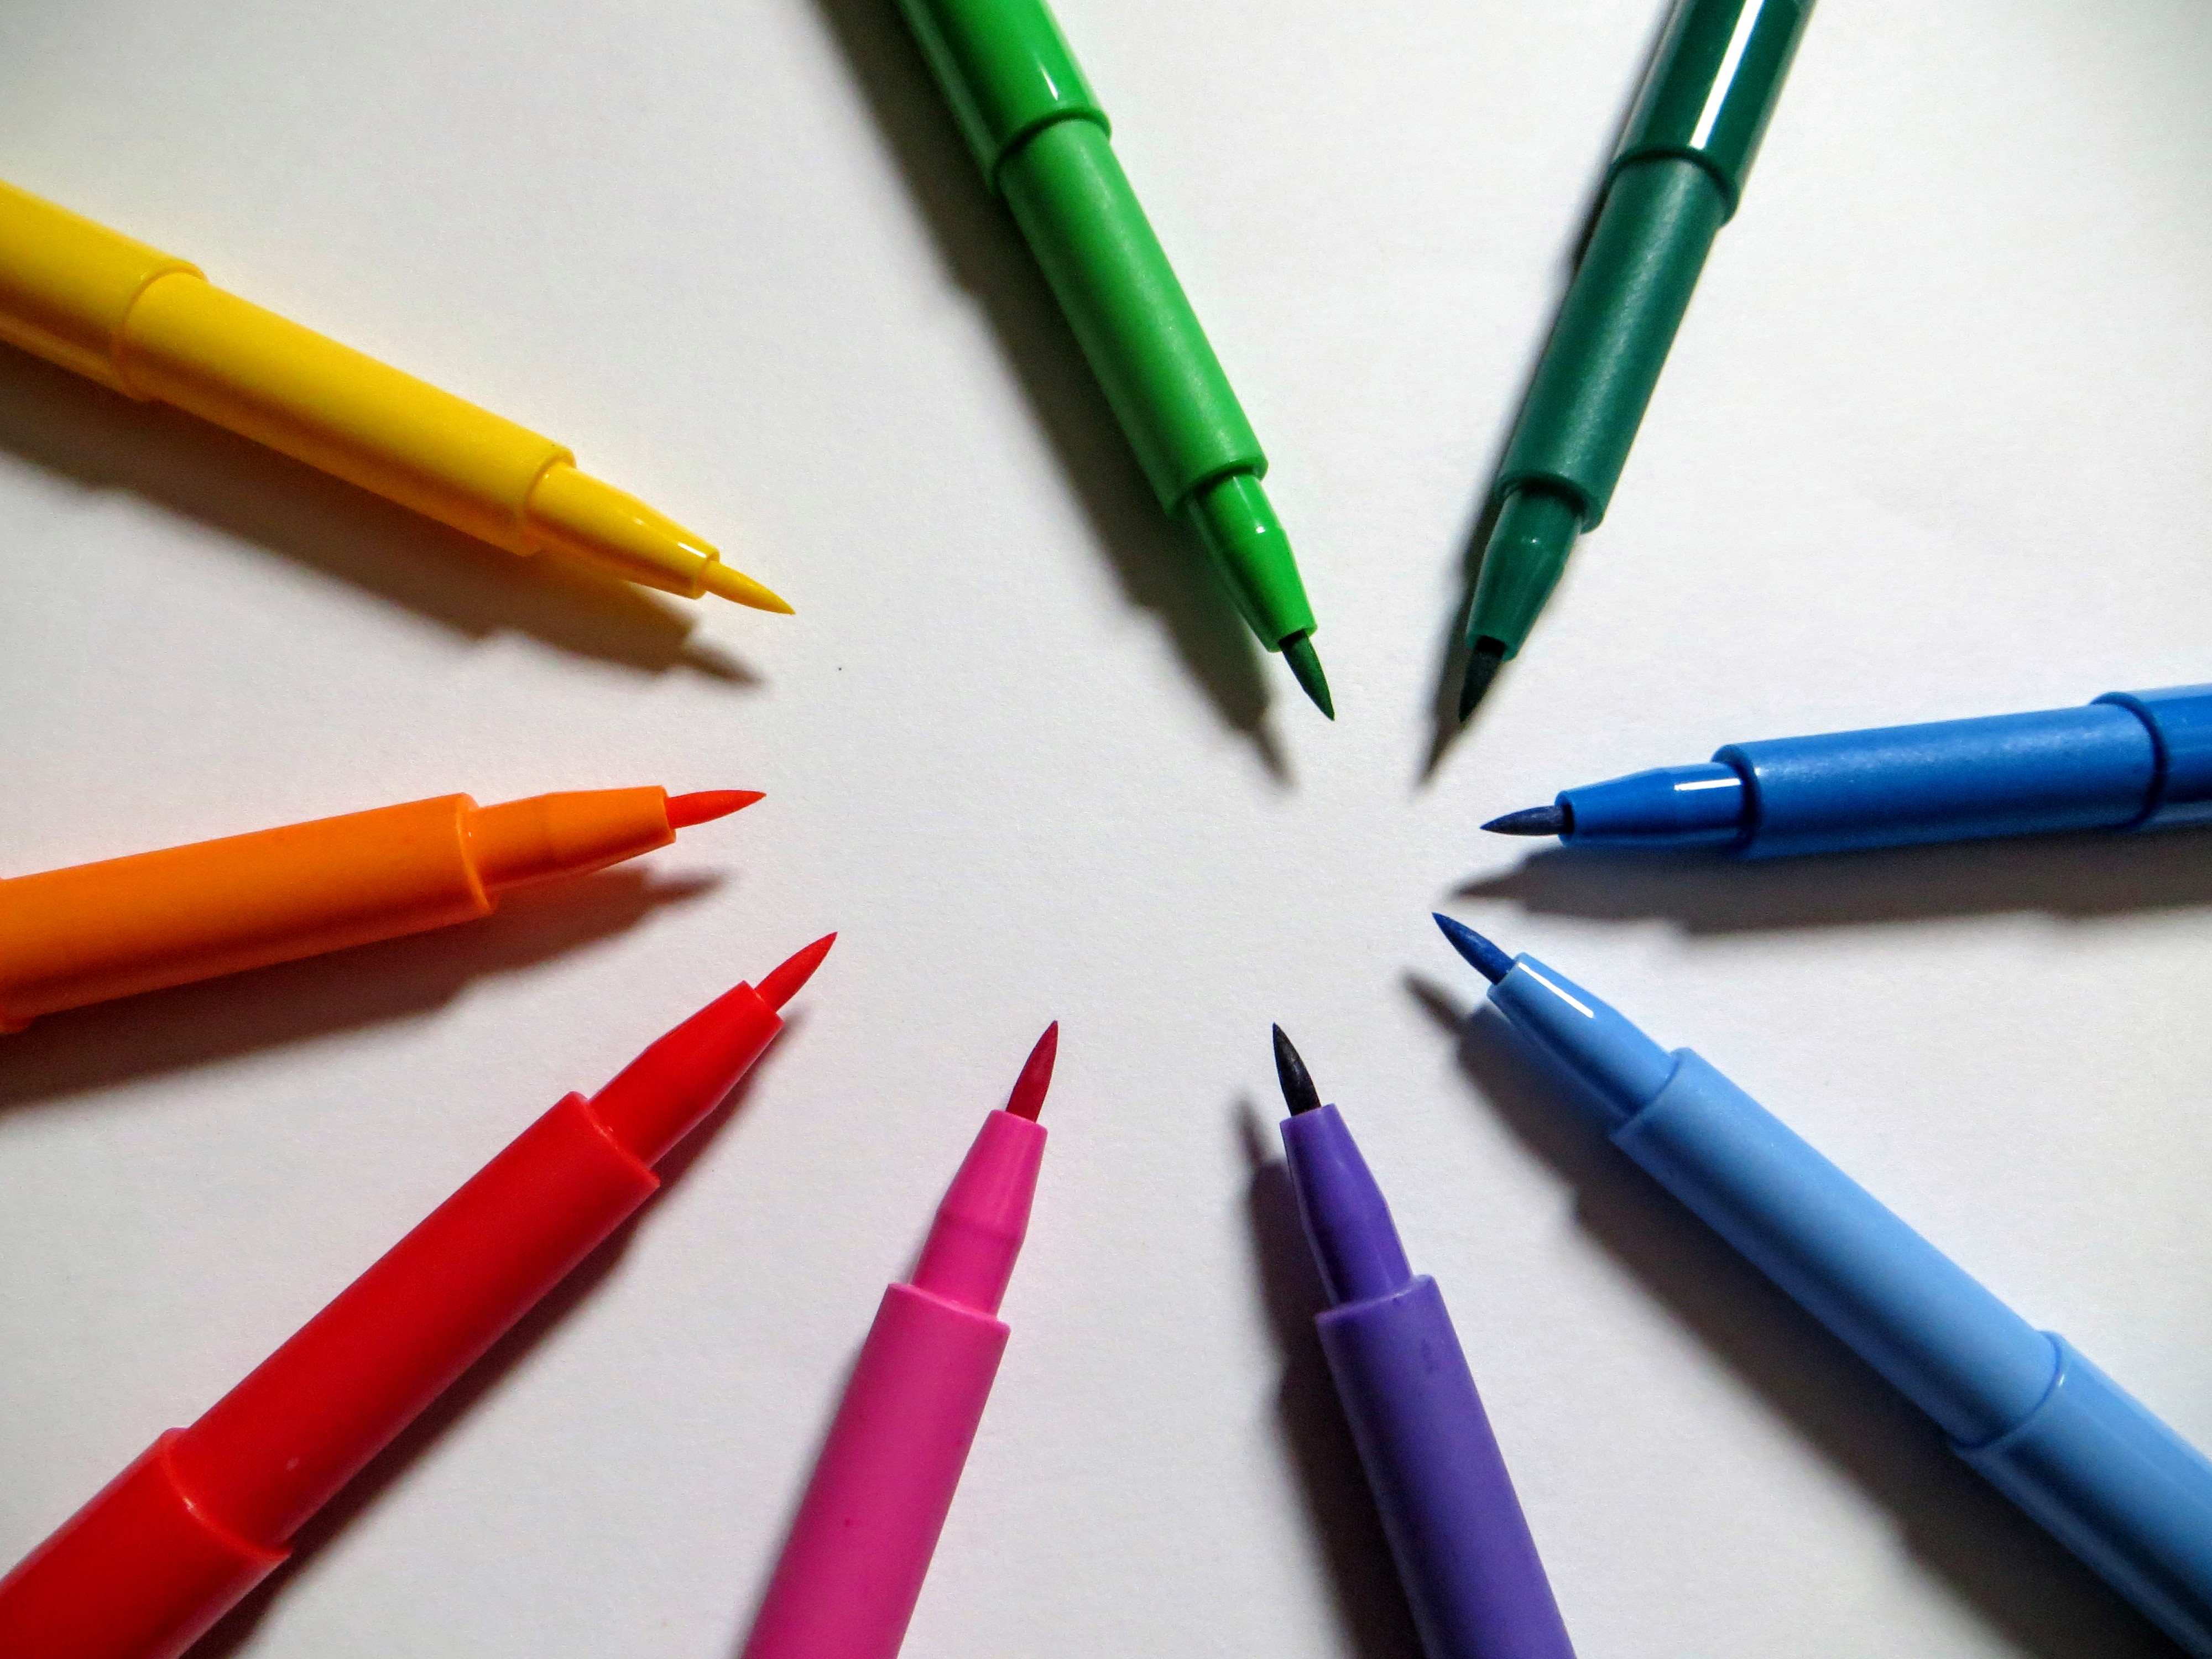
writing, pencil, creative, pen, ink, colors, drawing, creativity, multicolor, office supplies, ball pen, felts